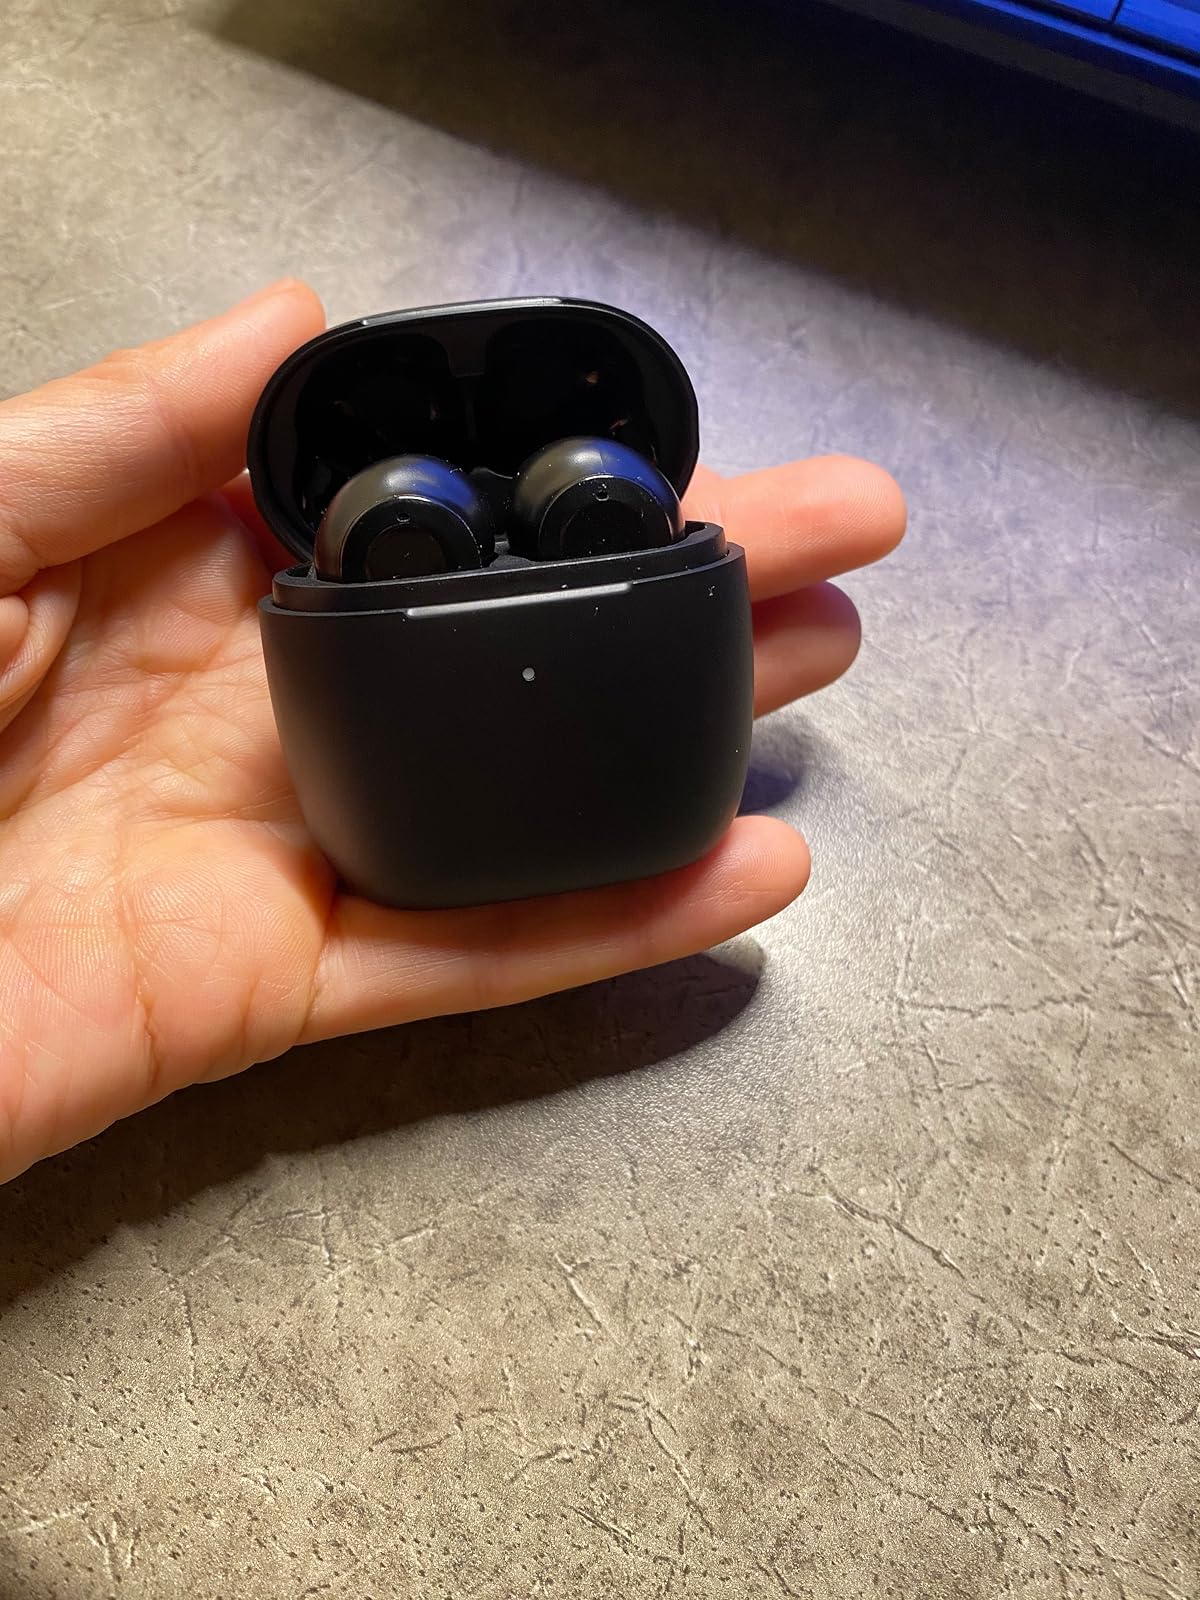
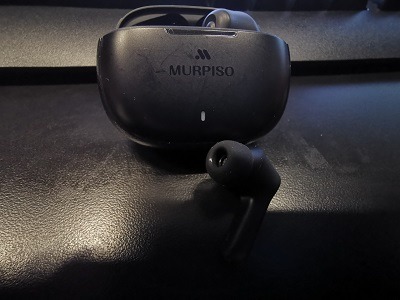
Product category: earbuds
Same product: no